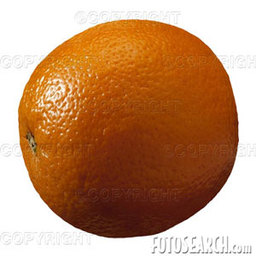
Label: Orange